Pyramid of Cestius

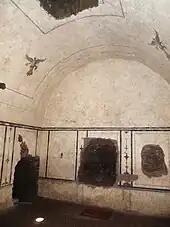
Pyramid Caius Cestius room inside

In the interior is the burial chamber, a simple barrel-vaulted rectangular cavity measuring 5.95 metres long, 4.10 m wide and 4.80 m high. When opened in 1660, the chamber was found to be decorated with frescoes, which were recorded by Pietro Santo Bartoli. Only scant traces of these frescoes survive, and no trace of any other contents. The tomb had been sealed when it was built, with no exterior entrance, but had been plundered at some time thereafter, probably during antiquity. Until the end of restoration works in 2015, it was not possible for visitors to access the interior, except by special permission typically only granted to scholars. Since the beginning of May 2015, the pyramid is open to the public every second and fourth Saturday each month. Visitors must arrange their visit in advance.